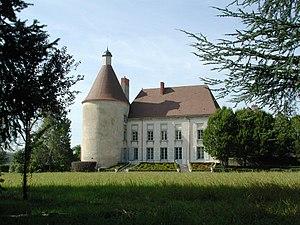
Saint-Germain-de-Salles (Allier). Château de Salles. Façade sud-est sur parc.
Cet article recense de manière non exhaustive les châteaux, maisons fortes, mottes castrales, situés dans le département français de l'Allier.
Le château de Salles est un château situé à Saint-Germain-de-Salles, en France.